Edo State Polytechnic

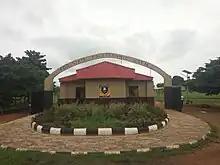
Main entrance to Edo State Polytechnic Usen

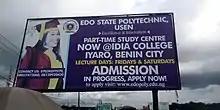
Edo State Polytechnic Sign Post

Edo State Polytechnic Usen is a higher institution of learning located in Usen community of Ovia South West local government area of Edo State, Nigeria. It was formerly known as Edo State Institute of Technology and Management (ESITM) Usen.